Lime kiln

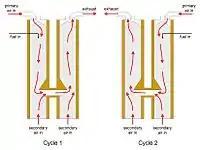
Gas flows in two cycles of operation of regenerative shaft kilns

The theoretical heat (the standard enthalpy) of reaction required to make high-calcium lime is around 3.15 MJ per kg of lime, so the batch kilns were only around 20% efficient. The key to development in efficiency was the invention of continuous kilns, avoiding the wasteful heat-up and cool-down cycles of the batch kilns. The first were simple shaft kilns, similar in construction to blast furnaces. These are counter-current shaft kilns. Modern variants include regenerative and annular kilns. Output is usually in the range 100–500 tonnes per day.